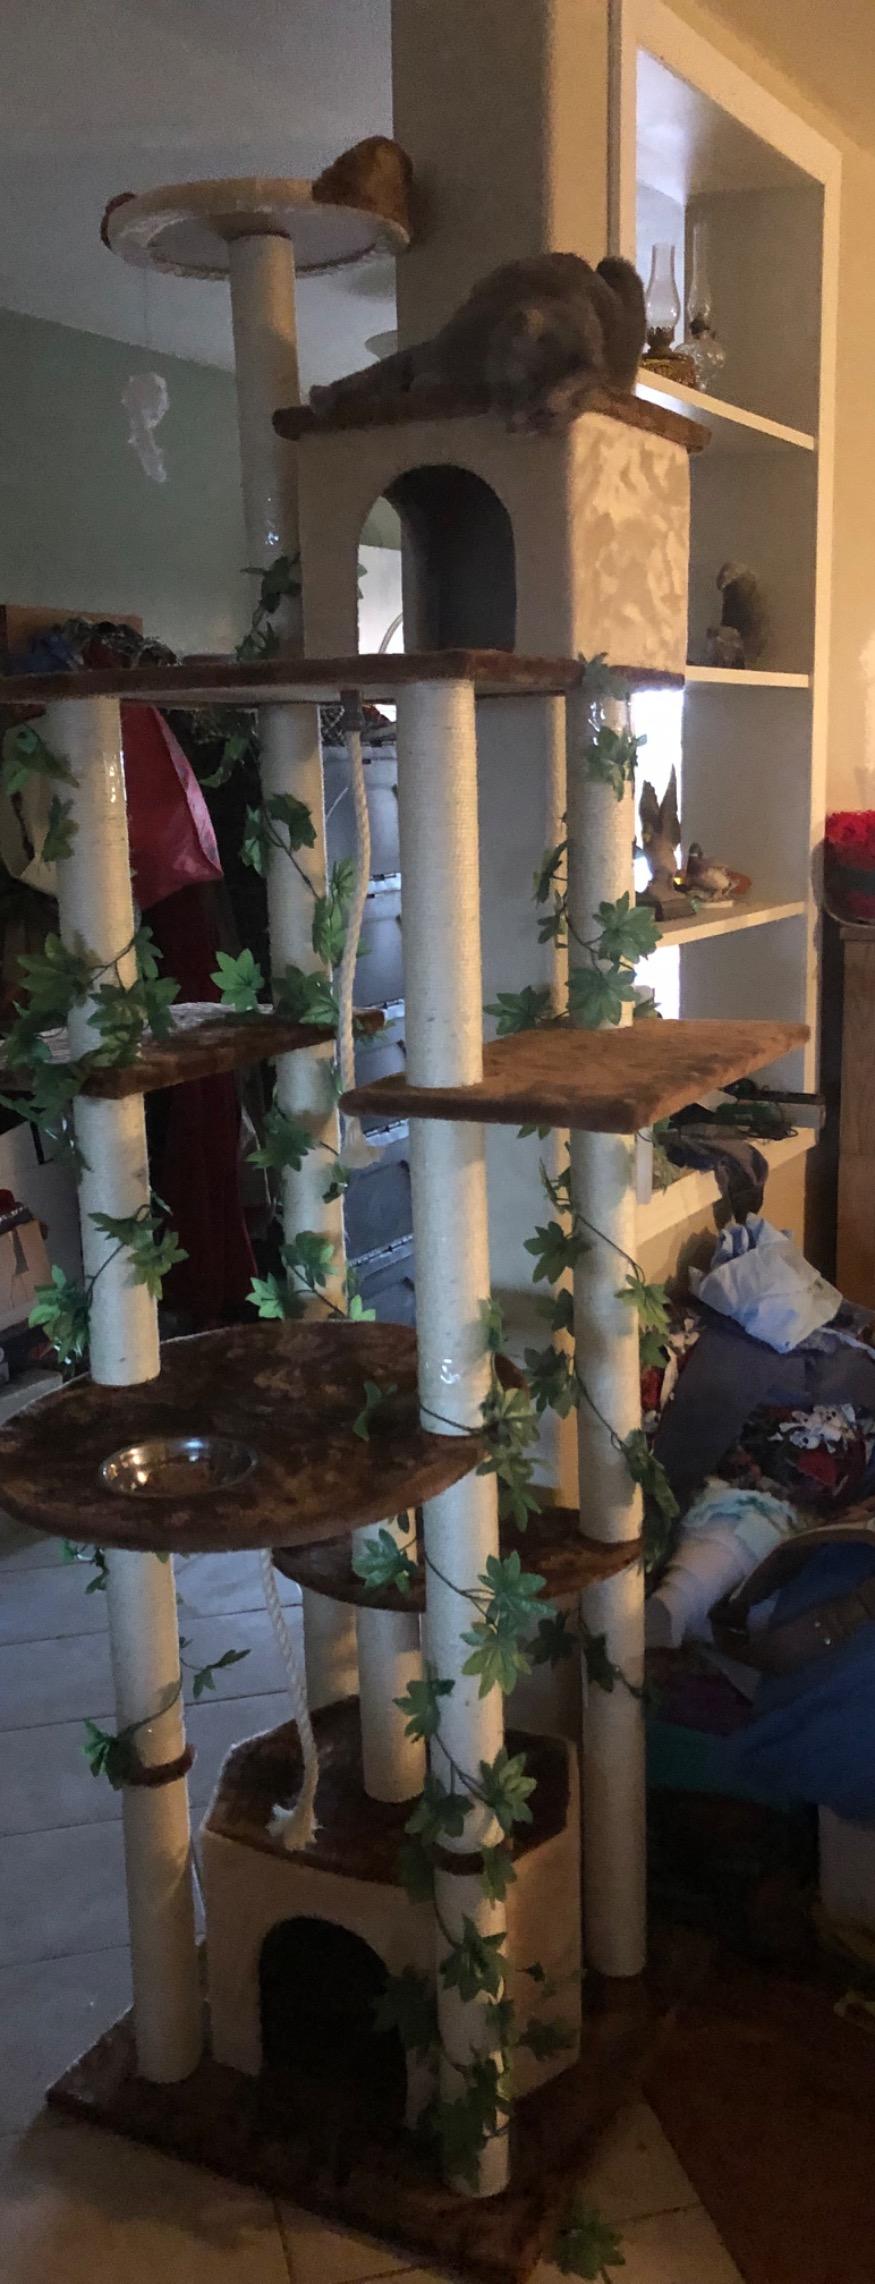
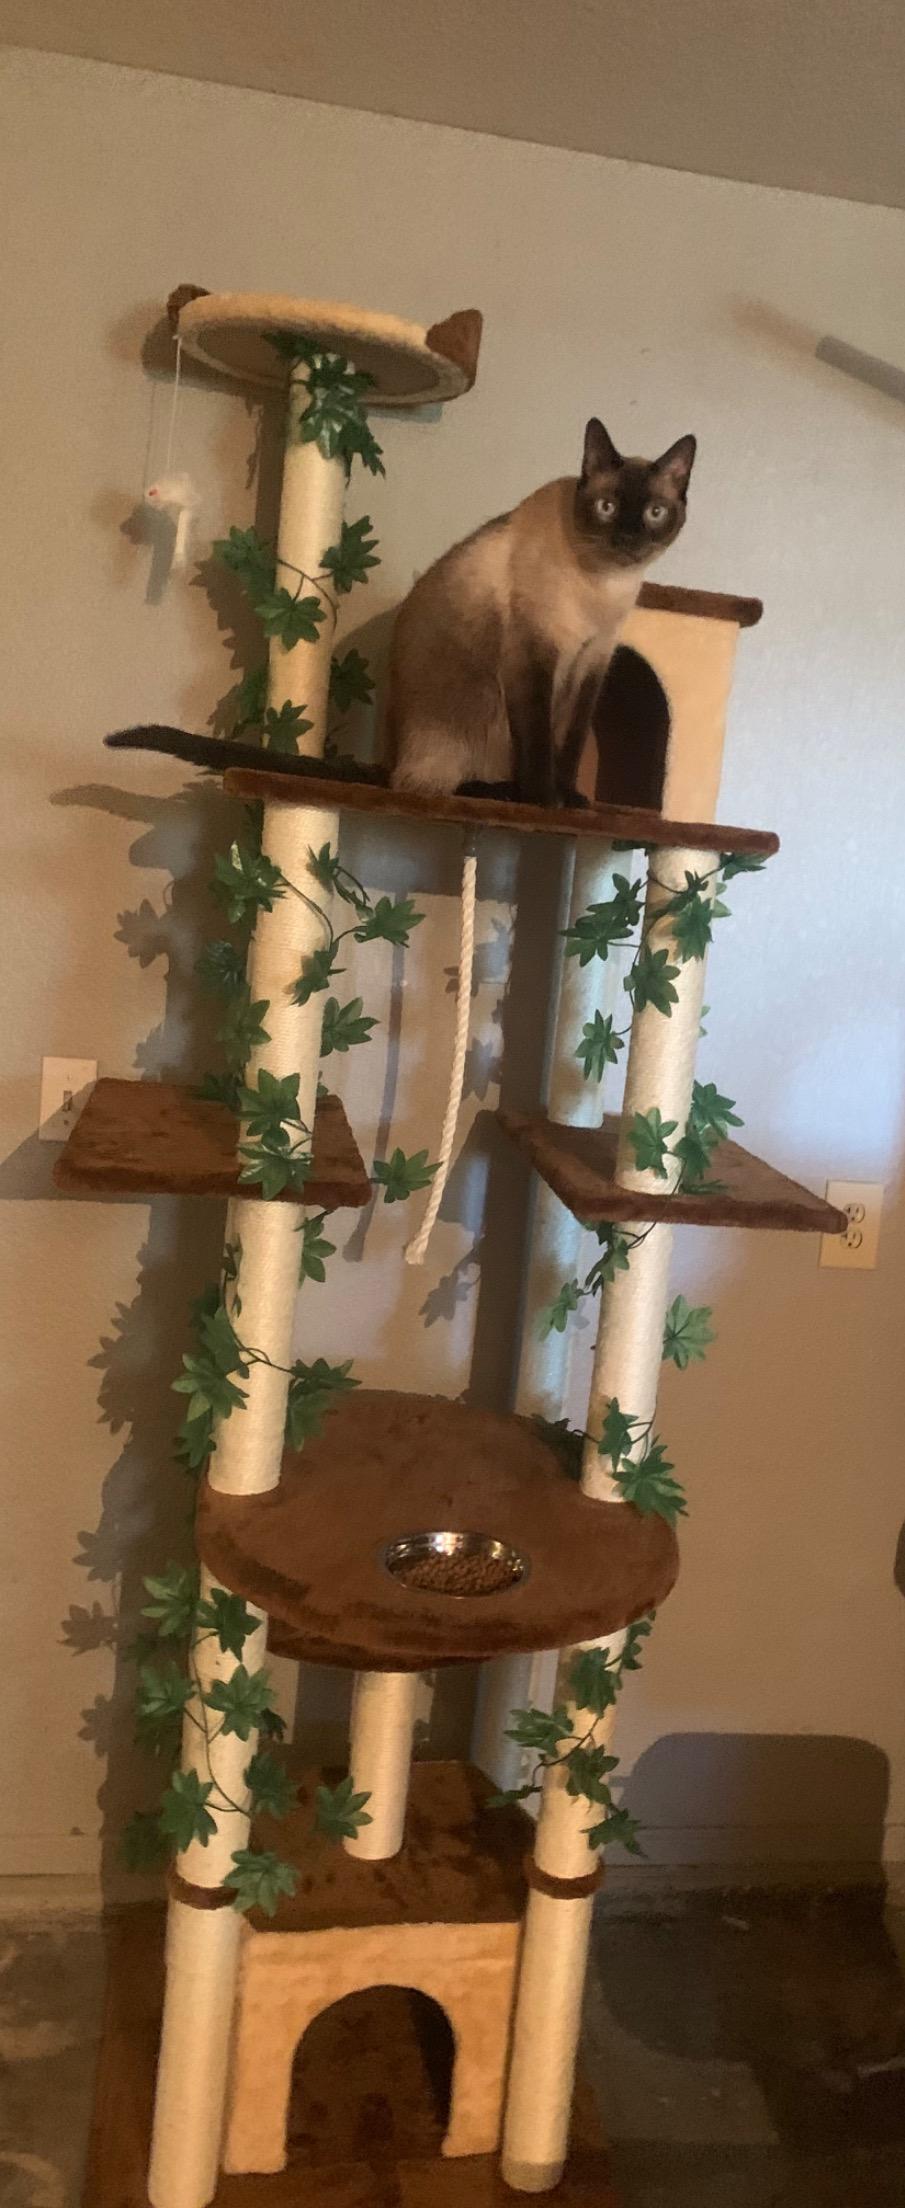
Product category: items_cat tree
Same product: yes